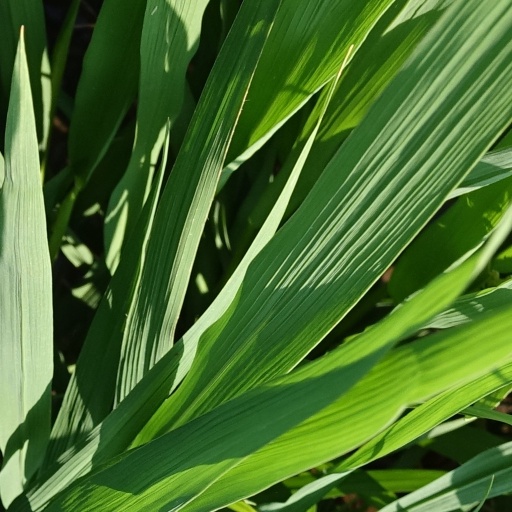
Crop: rice